Autobus S

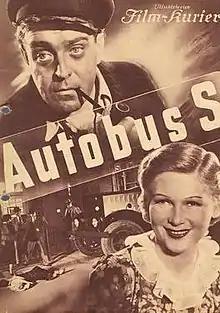

Autobus S is a 1937 German comedy film directed by Heinz Hille and starring Hermann Speelmans, Carsta Löck, and Günther Lüders.